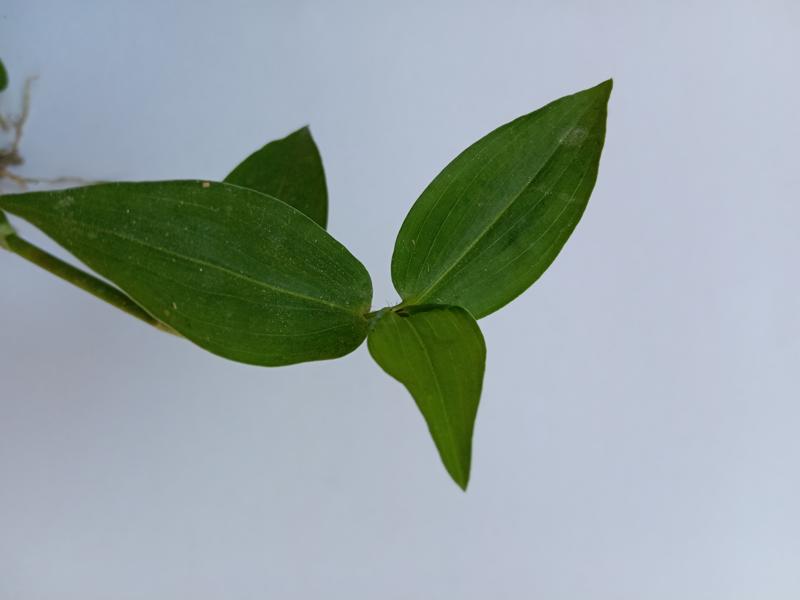
Weed species: Commelina benghalensis